Sandyfield, New York

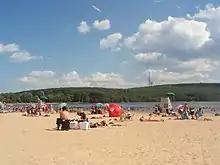
Beach at Lake Welch

The hamlet was settled in about 1760 along the road from Stony Point to Central Valley. The road is now a hiking trail called the Hasenclever Road.